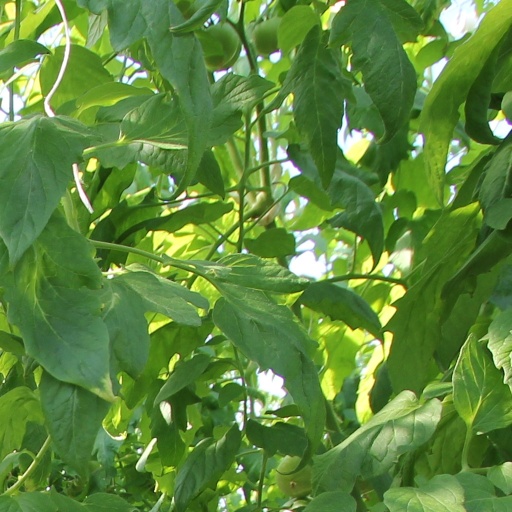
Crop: tomato